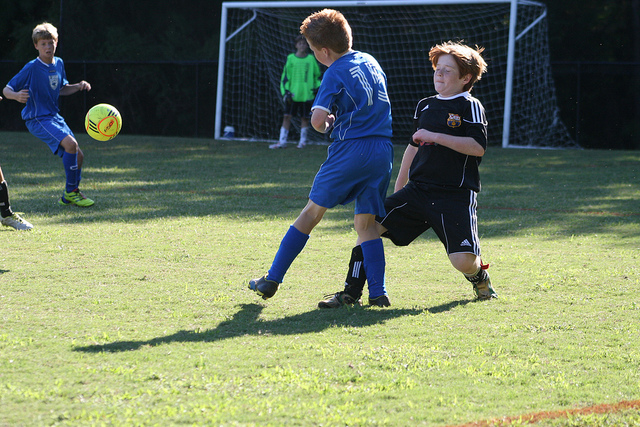
những đứa trẻ đang cùng nhau đá bóng trên sân cỏ ngoài trời nắng